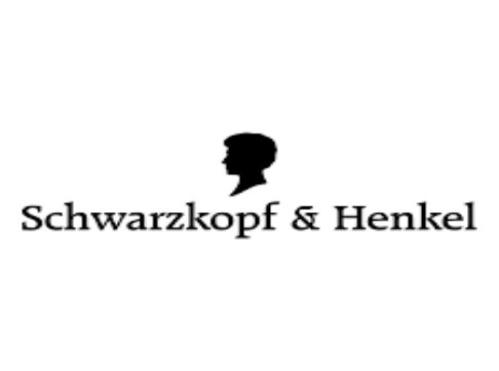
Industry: Necessities